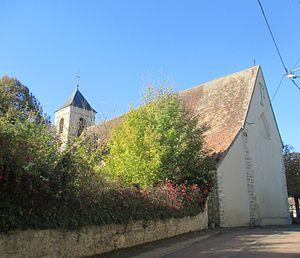
Église Saint-Germain de Marsangy (Yonne)